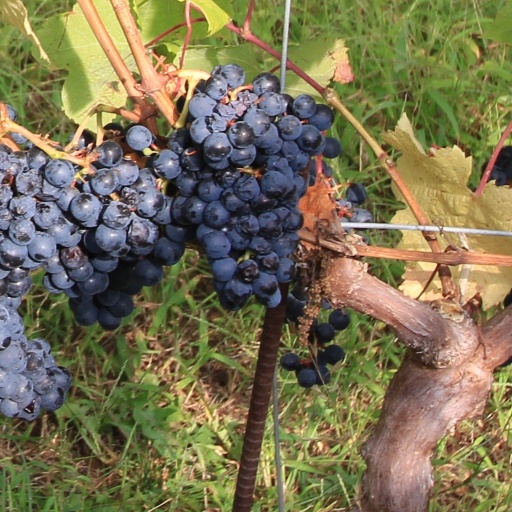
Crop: grape